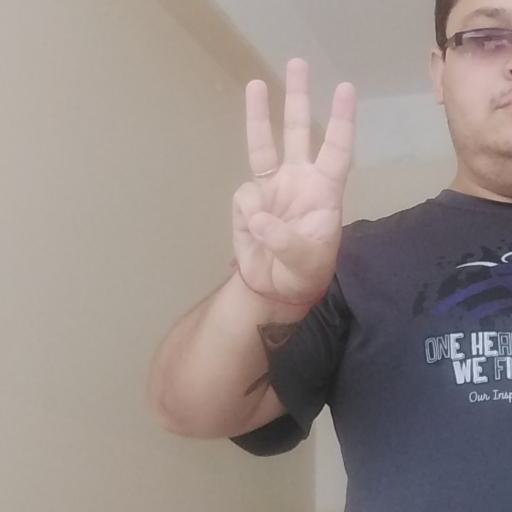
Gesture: three